List of Procol Harum members

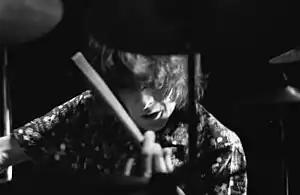
B. J. Wilson was Procol Harum's drummer from 1967 until their first disbandment in 1977.

Procol Harum were formed in April 1967 by former Paramounts pianist and vocalist Gary Brooker and his songwriting partner Keith Reid, who enlisted Ray Royer, David Knights, Matthew Fisher and Bobby Harrison for the group's initial incarnation. For the recording of the band's debut single "A Whiter Shade of Pale", producer Denny Cordell brought in session drummer Bill Eyden in place of Harrison. Shortly after the single was released, Royer and Harrison left Procol Harum to form Freedom, with Brooker's former Paramounts bandmates Robin Trower and Barrie "B. J." Wilson taking their respective positions. The new lineup released "Procol Harum", "Shine On Brightly" and "A Salty Dog", before Fisher and Knights left in late 1969. They were replaced by another former Paramounts member, Chris Copping.